Comodoro Rivadavia Cathedral

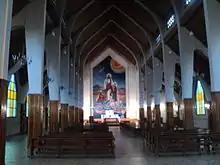
Interior.

Built above the San Pedro Crypt (underground crypt, also a bomb shelter) in the Gothic Modern style by local architect Pedro Carballo (who significantly adapted earlier plans by the engineer Guillermo Martín), the cathedral measures in length. It has a width of and is built with brick and concrete. The 12 columns inside the cathedral represent the 12 apostles. The external tower rises to a height of , topped by an aluminum cross high.